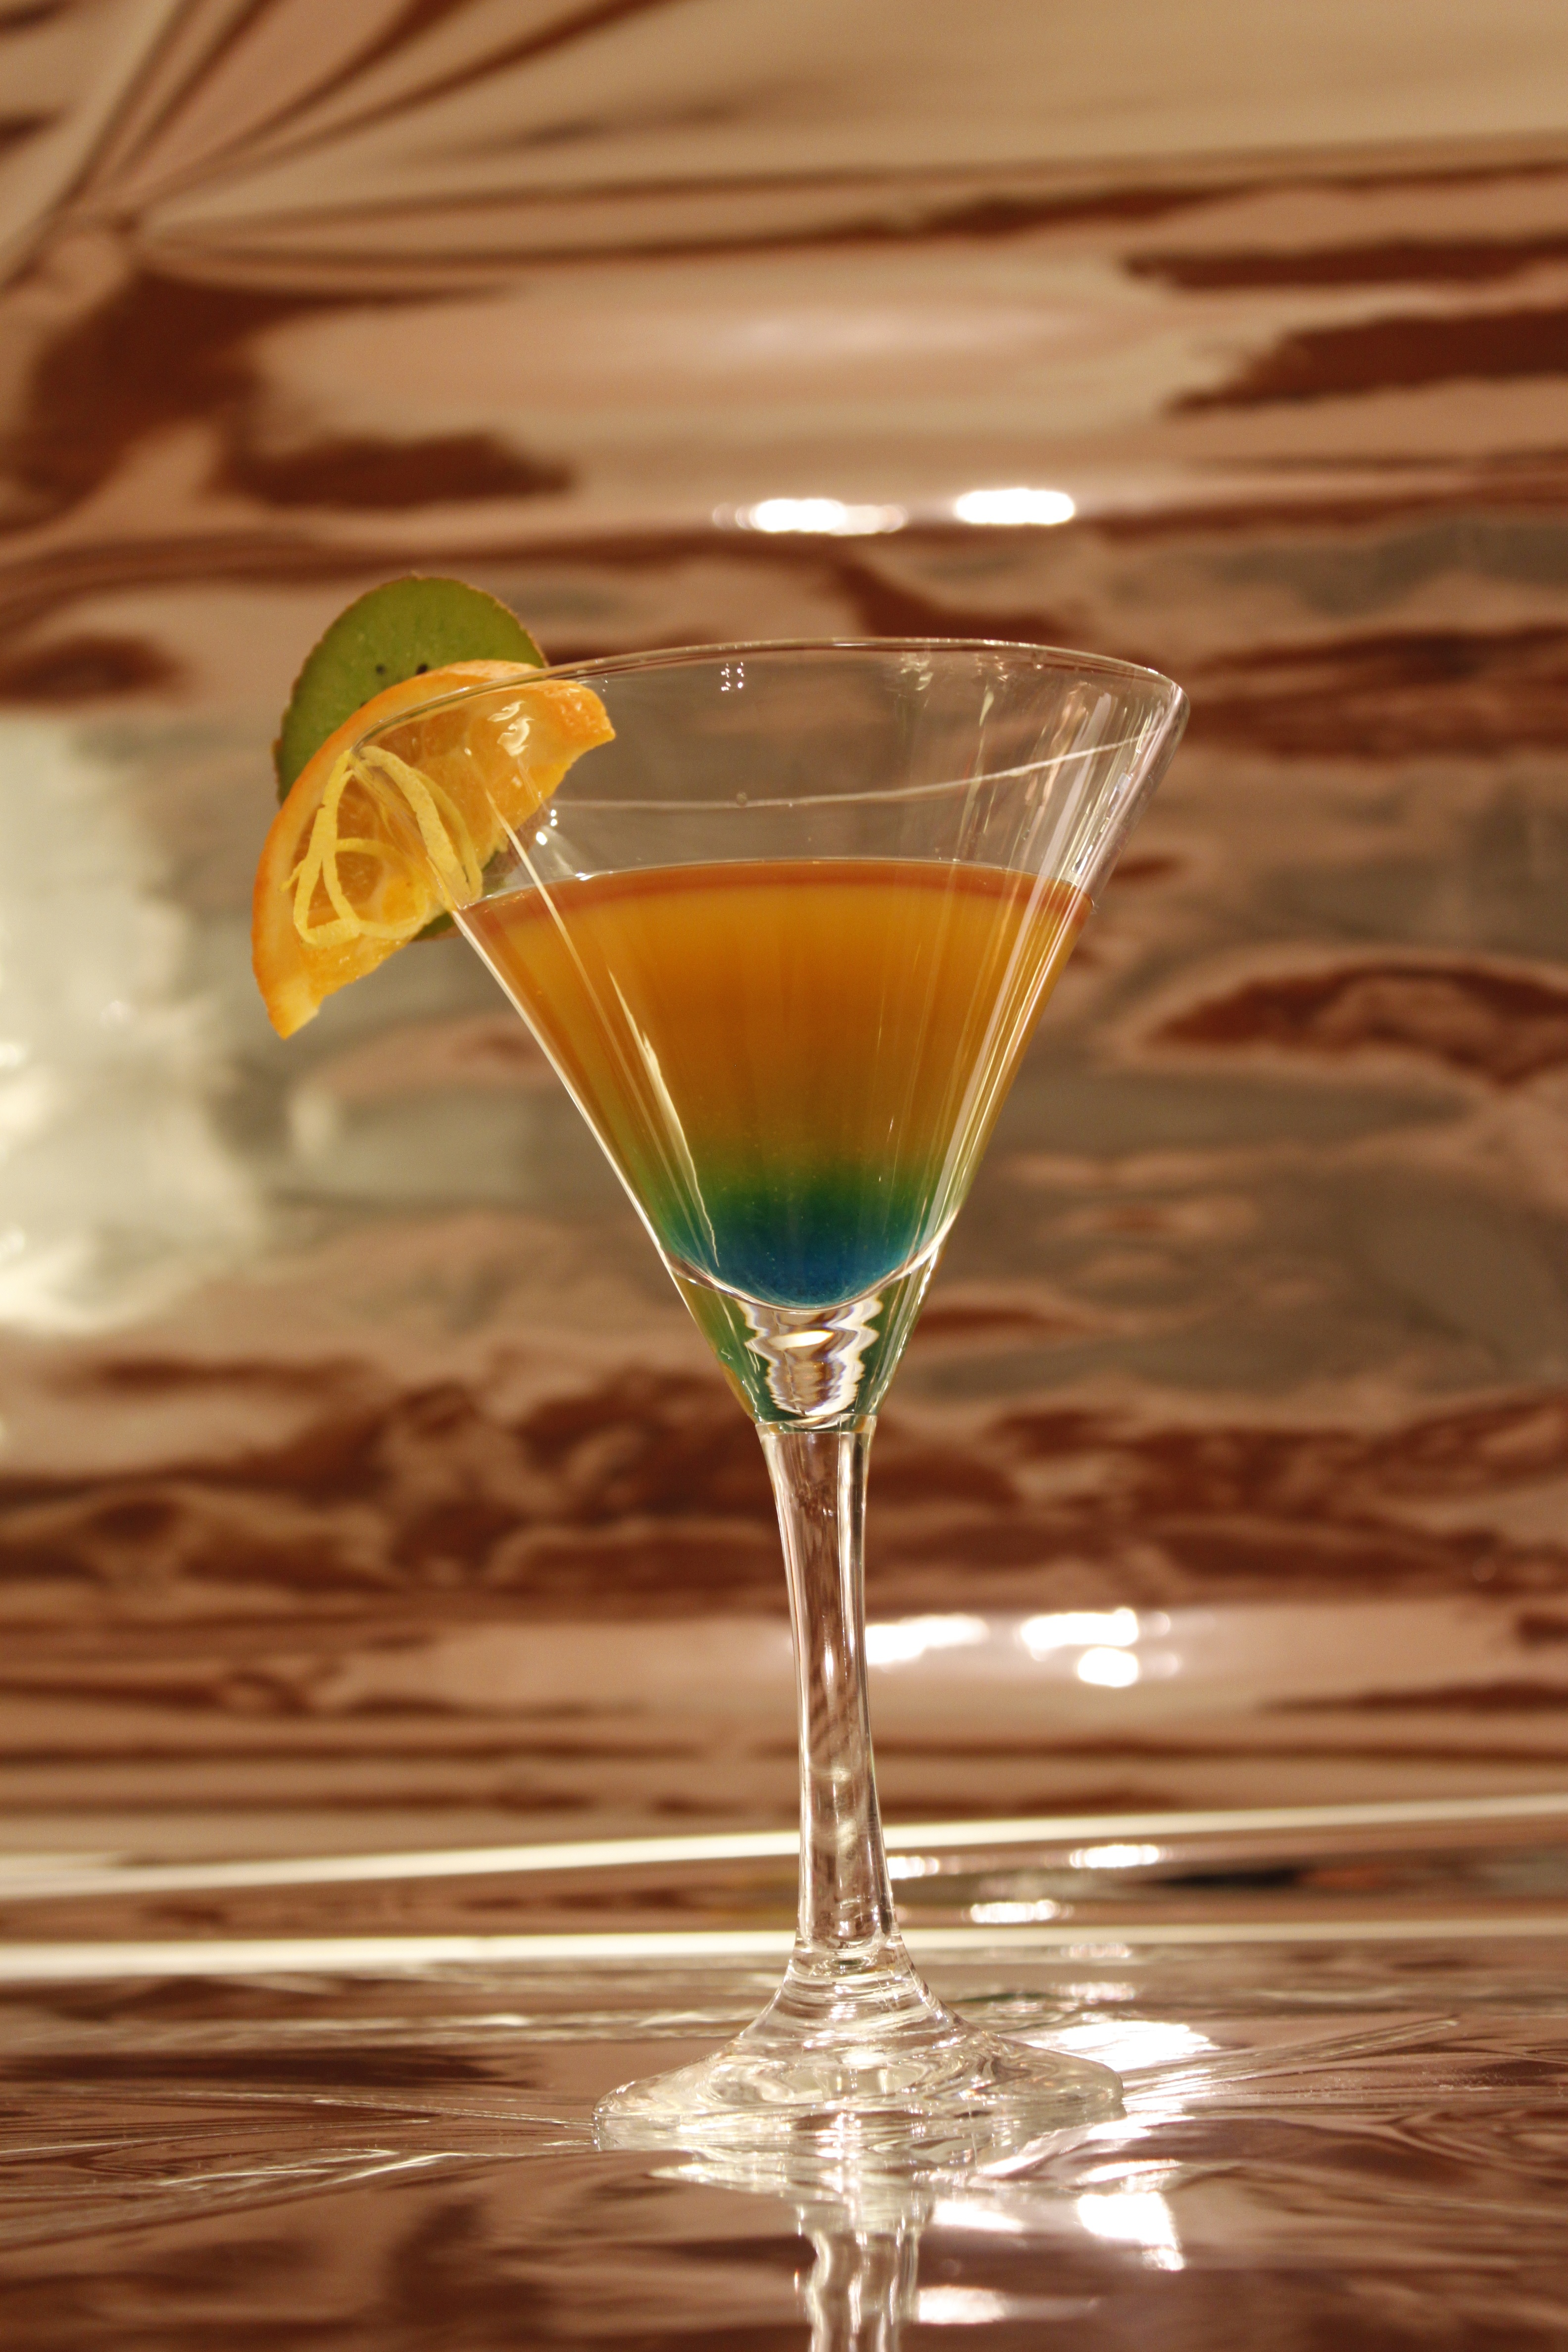
screen, glass, produce, drink, heat, mint, cocktail, martini, relaxation, event, liqueur, alcoholic beverage, a glass of, distilled beverage